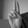
ASL letter: U